Seuna (Yadava) dynasty

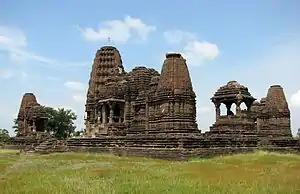
Gondeshwar Temple was built during the Seuna (Yadava) reign

The earliest historical ruler of the Seuna/Yadava dynasty can be dated to the mid-9th century, but the origin of the dynasty is uncertain. Little is known about their early history: their 13th century court poet Hemadri records the names of the family's early rulers, but his information about the pre-12th century rulers is often incomplete and inaccurate.